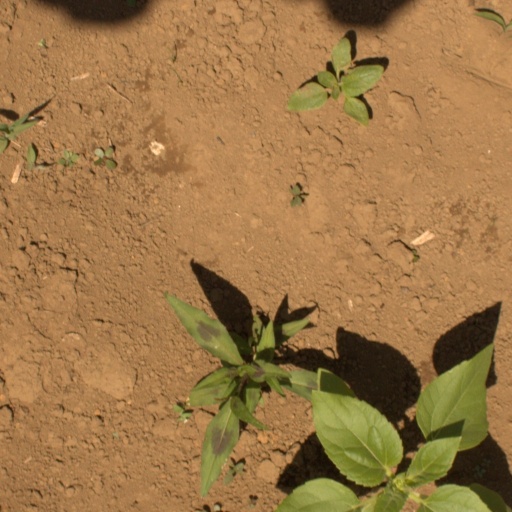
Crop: Jerusalem artichoke